Chakana

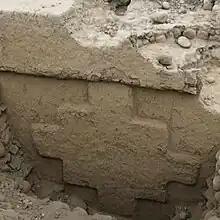
Approximately 4,000-year-old Chakana

The "Andean cross" (Chakana) is one of the oldest symbols in the Andes. The oldest complete Chakana was found at an approximately 4,000-year-old temple complex in Huaral by a team of archaeologists led by archaeologist Pieter Van Dalen. It appears as a prominent element of the decoration of the Tello Obelisk, a decorated monolithic pillar discovered by Peruvian archaeologist Julio C. Tello at the Chavín culture site of Chavín de Huántar. Construction of Chavín de Huántar began around 1200 BCE and the site continued in use to about 400 BCE. The exact date of the Tello Obelisk is not known, but based on its style it probably dates to the middle of this range, around 800 BCE. The form of the Andean cross may be replicated in the Akapana, a large terraced platform mound with a central reservoir built at the site of Tiahuanaco by people of the Tiwanaku culture near Lake Titicaca, Bolivia and dating to about AD 400. Tiwanaku was the center of the Tiwanaku Empire, which thrived in the southern Andes from about 400 to 1000 CE.